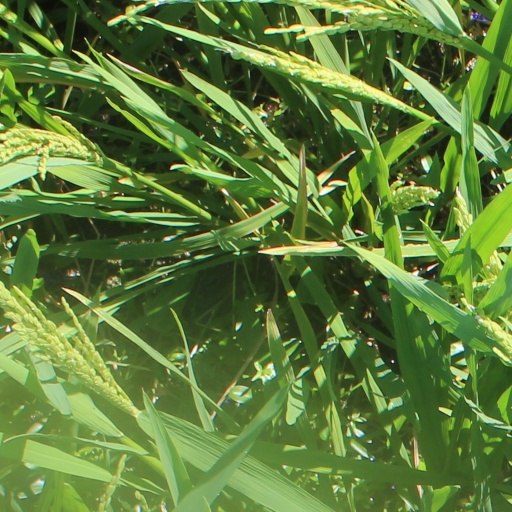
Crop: rice